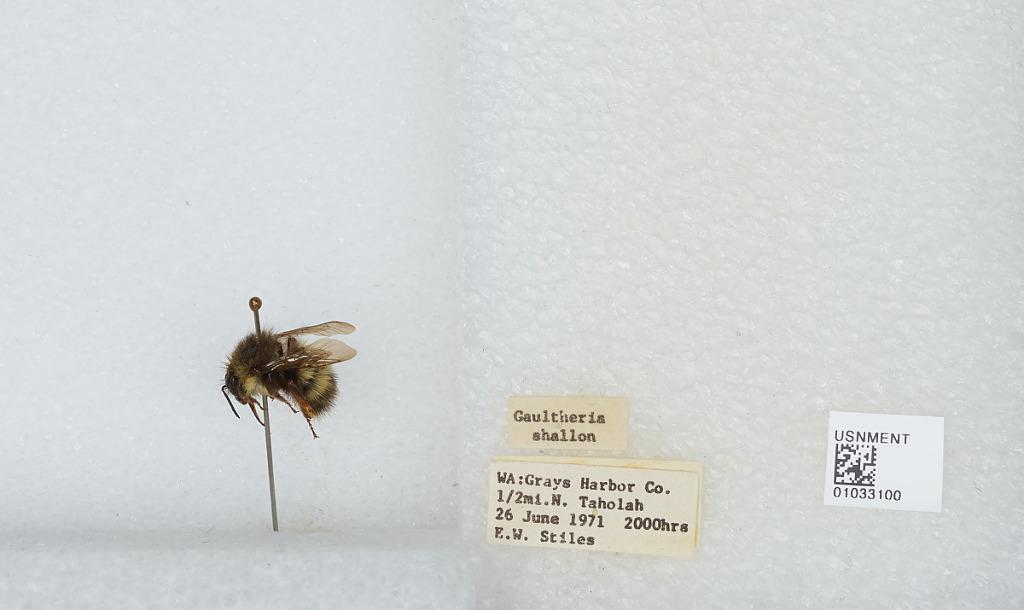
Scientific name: Bombus (Pyrobombus) sitkensis Nylander
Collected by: E. Stiles
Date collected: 1971-6-26
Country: United States
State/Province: Washington
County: Grays Harbor
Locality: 1/2 mile north of Taholah
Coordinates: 47.3594, -124.292